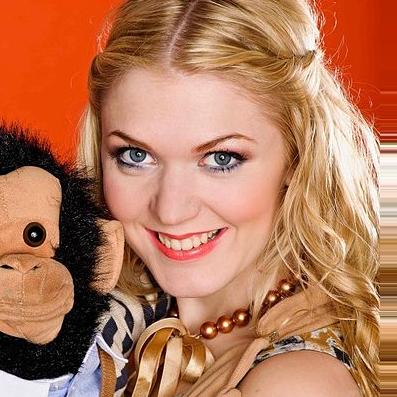
Age: 22